Partygate

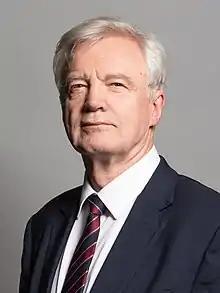
Conservative MP David Davis called on 19 January for Johnson to resign, making reference to the 1940 Norway Debate that led to Neville Chamberlain's resignation.

The report included a few photographs of the gathering. There were eight covering two of the events: the prime minister's birthday event in June 2020, and a leaving event in November 2020. More than 300 photographs had been submitted.